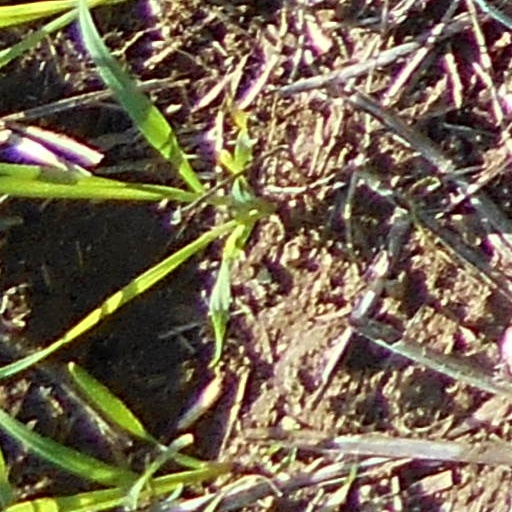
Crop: wheat